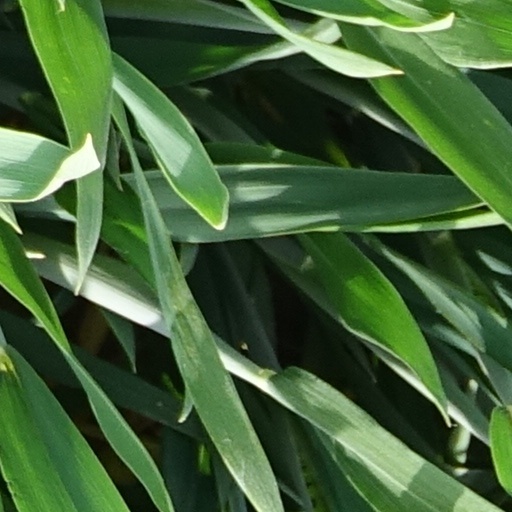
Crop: wheat